Cardiff East (1918–1950 UK Parliament constituency)

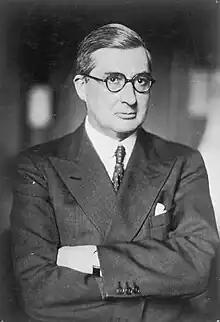
Grigg

The "Western Mail" described Sir James Grigg's defeat as "the most grievous" in the Cardiff area, considering Grigg had served as War Minister in the National government and "had proved an exceptionally valuable representative of Welsh interests in the highest quarter."